The Sounds

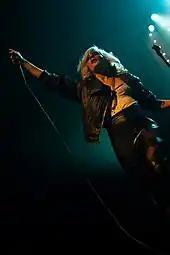
Maja Ivarsson performing

The Sounds were formed in 1998 by classmates Félix Rodríguez, Maja Ivarsson, Johan Bengtsson and Fredrik Blond in Helsingborg, Sweden. The group met Jesper Anderberg, the youngest member, by chance at the Hultsfred Festival, and he was enlisted to play keyboards and guitar. The band's name was decided months later during a trip to London. Before becoming the lead singer of the band, Ivarsson had previously played electric guitar in other local bands.